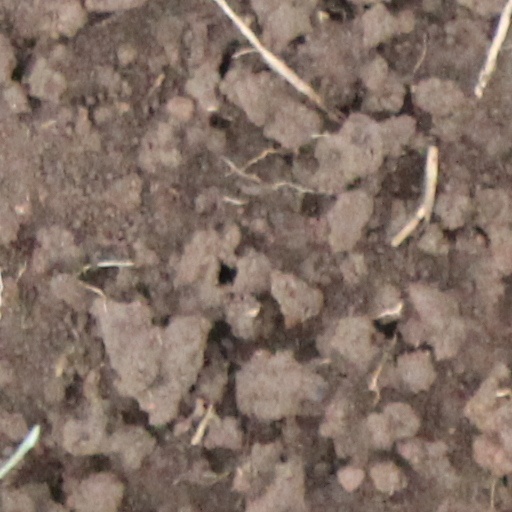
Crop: wheat